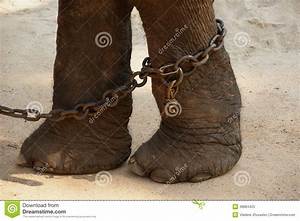
Label: elephant